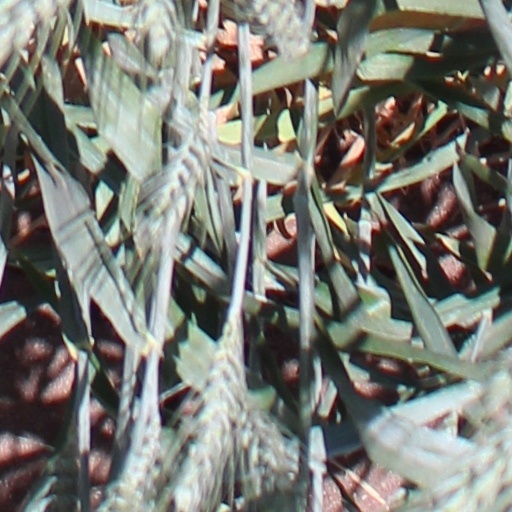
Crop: wheat